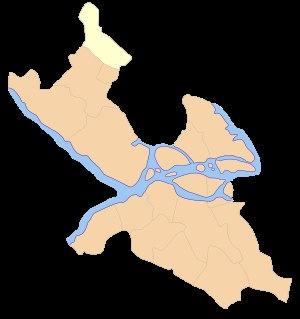
Kista est un district de la ville de Stockholm en Suède.